Kanji

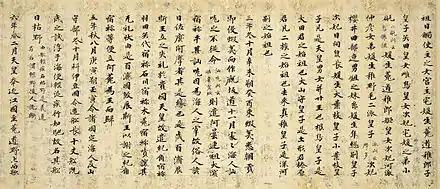
(720 AD), considered by historians and archaeologists as the most complete extant historical record of ancient Japan, was written entirely in kanji.

Chinese characters first came to Japan on official seals, letters, swords, coins, mirrors, and other decorative items imported from China. The earliest known instance of such an import was the King of Na gold seal given by Emperor Guangwu of Han to a Wa emissary in 57 AD. Chinese coins as well as inkstones from the first century AD have also been found in Yayoi period archaeological sites. However, the Japanese people of that era probably had little to no comprehension of the script, and they would remain relatively illiterate until the fifth century AD, when writing in Japan became more widespread. According to the and , a semi-legendary scholar called Wani was dispatched to Japan by the Kingdom of Baekje during the reign of Emperor Ōjin in the early fifth century, bringing with him knowledge of Confucianism and Chinese characters.